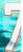
Number: 7